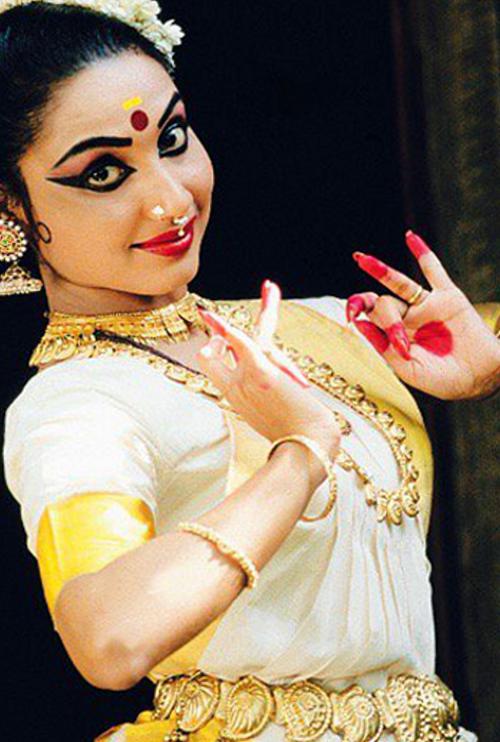
Dance form: mohiniyattam